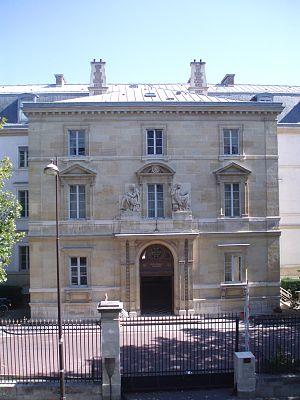
Façade de l'École normale supérieure.
Alphonse-Henri Guy de Gisors est un architecte français. Il a construit et restauré un grand nombre de bâtiments publics sous la Monarchie de Juillet.
Louis Althusser [lwi altysɛʁ], né le 16 octobre 1918 à Birmandreis, aujourd'hui Bir Mourad Raïs, mort le 22 octobre 1990 à La Verrière, est un philosophe français.
L'École normale supérieure, appelée aussi « de la rue d'Ulm », « Ulm », « Normale Sup' », ou encore « ENS » tout court, ce qui la distingue des autres écoles normales supérieures situées ailleurs en France, est l'une des institutions universitaires et de recherche les plus prestigieuses et les plus sélectives de France, spécialisée en lettres et en sciences. Elle est un « établissement-composante » de l'université Paris sciences et lettres.